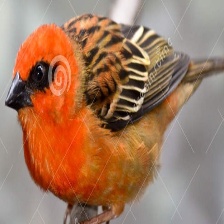
Species: RED FODY
Scientific name: FOUDIA MADAGASCARIENSIS